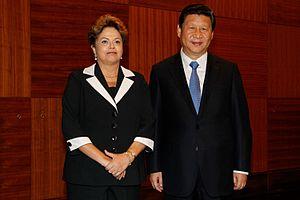
La Présidente Dilma Roussef lors d'une rencontre bilatérale avec le Président de la République populaire de Chine, Xi Jinping, à l'occasion du G20 de Saint-Pétersbourg